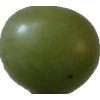
Label: grape